Panzer Dragoon Orta

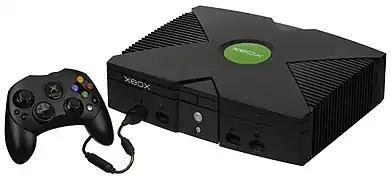
After leaving the console market, Sega gave extensive third-party support to the Xbox, with "Panzer Dragoon Orta" taking advantage of its increased processing power.

Mukaiyama conceived "Orta" as a rail shooter, although Kawagoe noted they considered other genres. In a later interview, Mukaiyama said two pitches were created for "Orta", one a rail shooter and the other a strategy game with online elements. Kawagoe picked the rail shooter pitch, feeling it best communicated the story and world. The team aimed to create a game accessible to both newcomers and fans, expanding upon the "Panzer Dragoon" universe rather than reimagining it.